Refugee crisis

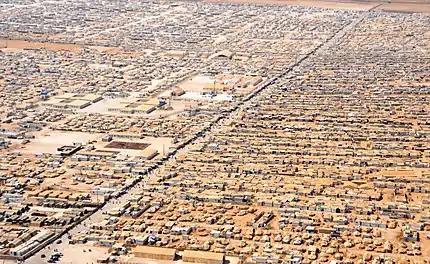
Za'atri camp for Syrian refugees in Jordan

Palestinian refugees from 1948 and their descendants do not come under the 1951 UN Convention Relating to the Status of Refugees, but under the UN Relief and Works Agency for Palestine Refugees in the Near East, which created its own criteria for refugee classification. The great majority of Palestinian refugees have kept the refugee status for generations, under a special decree of the UN, and legally defined to include descendants of refugees, as well as others who might otherwise be considered internally displaced persons.